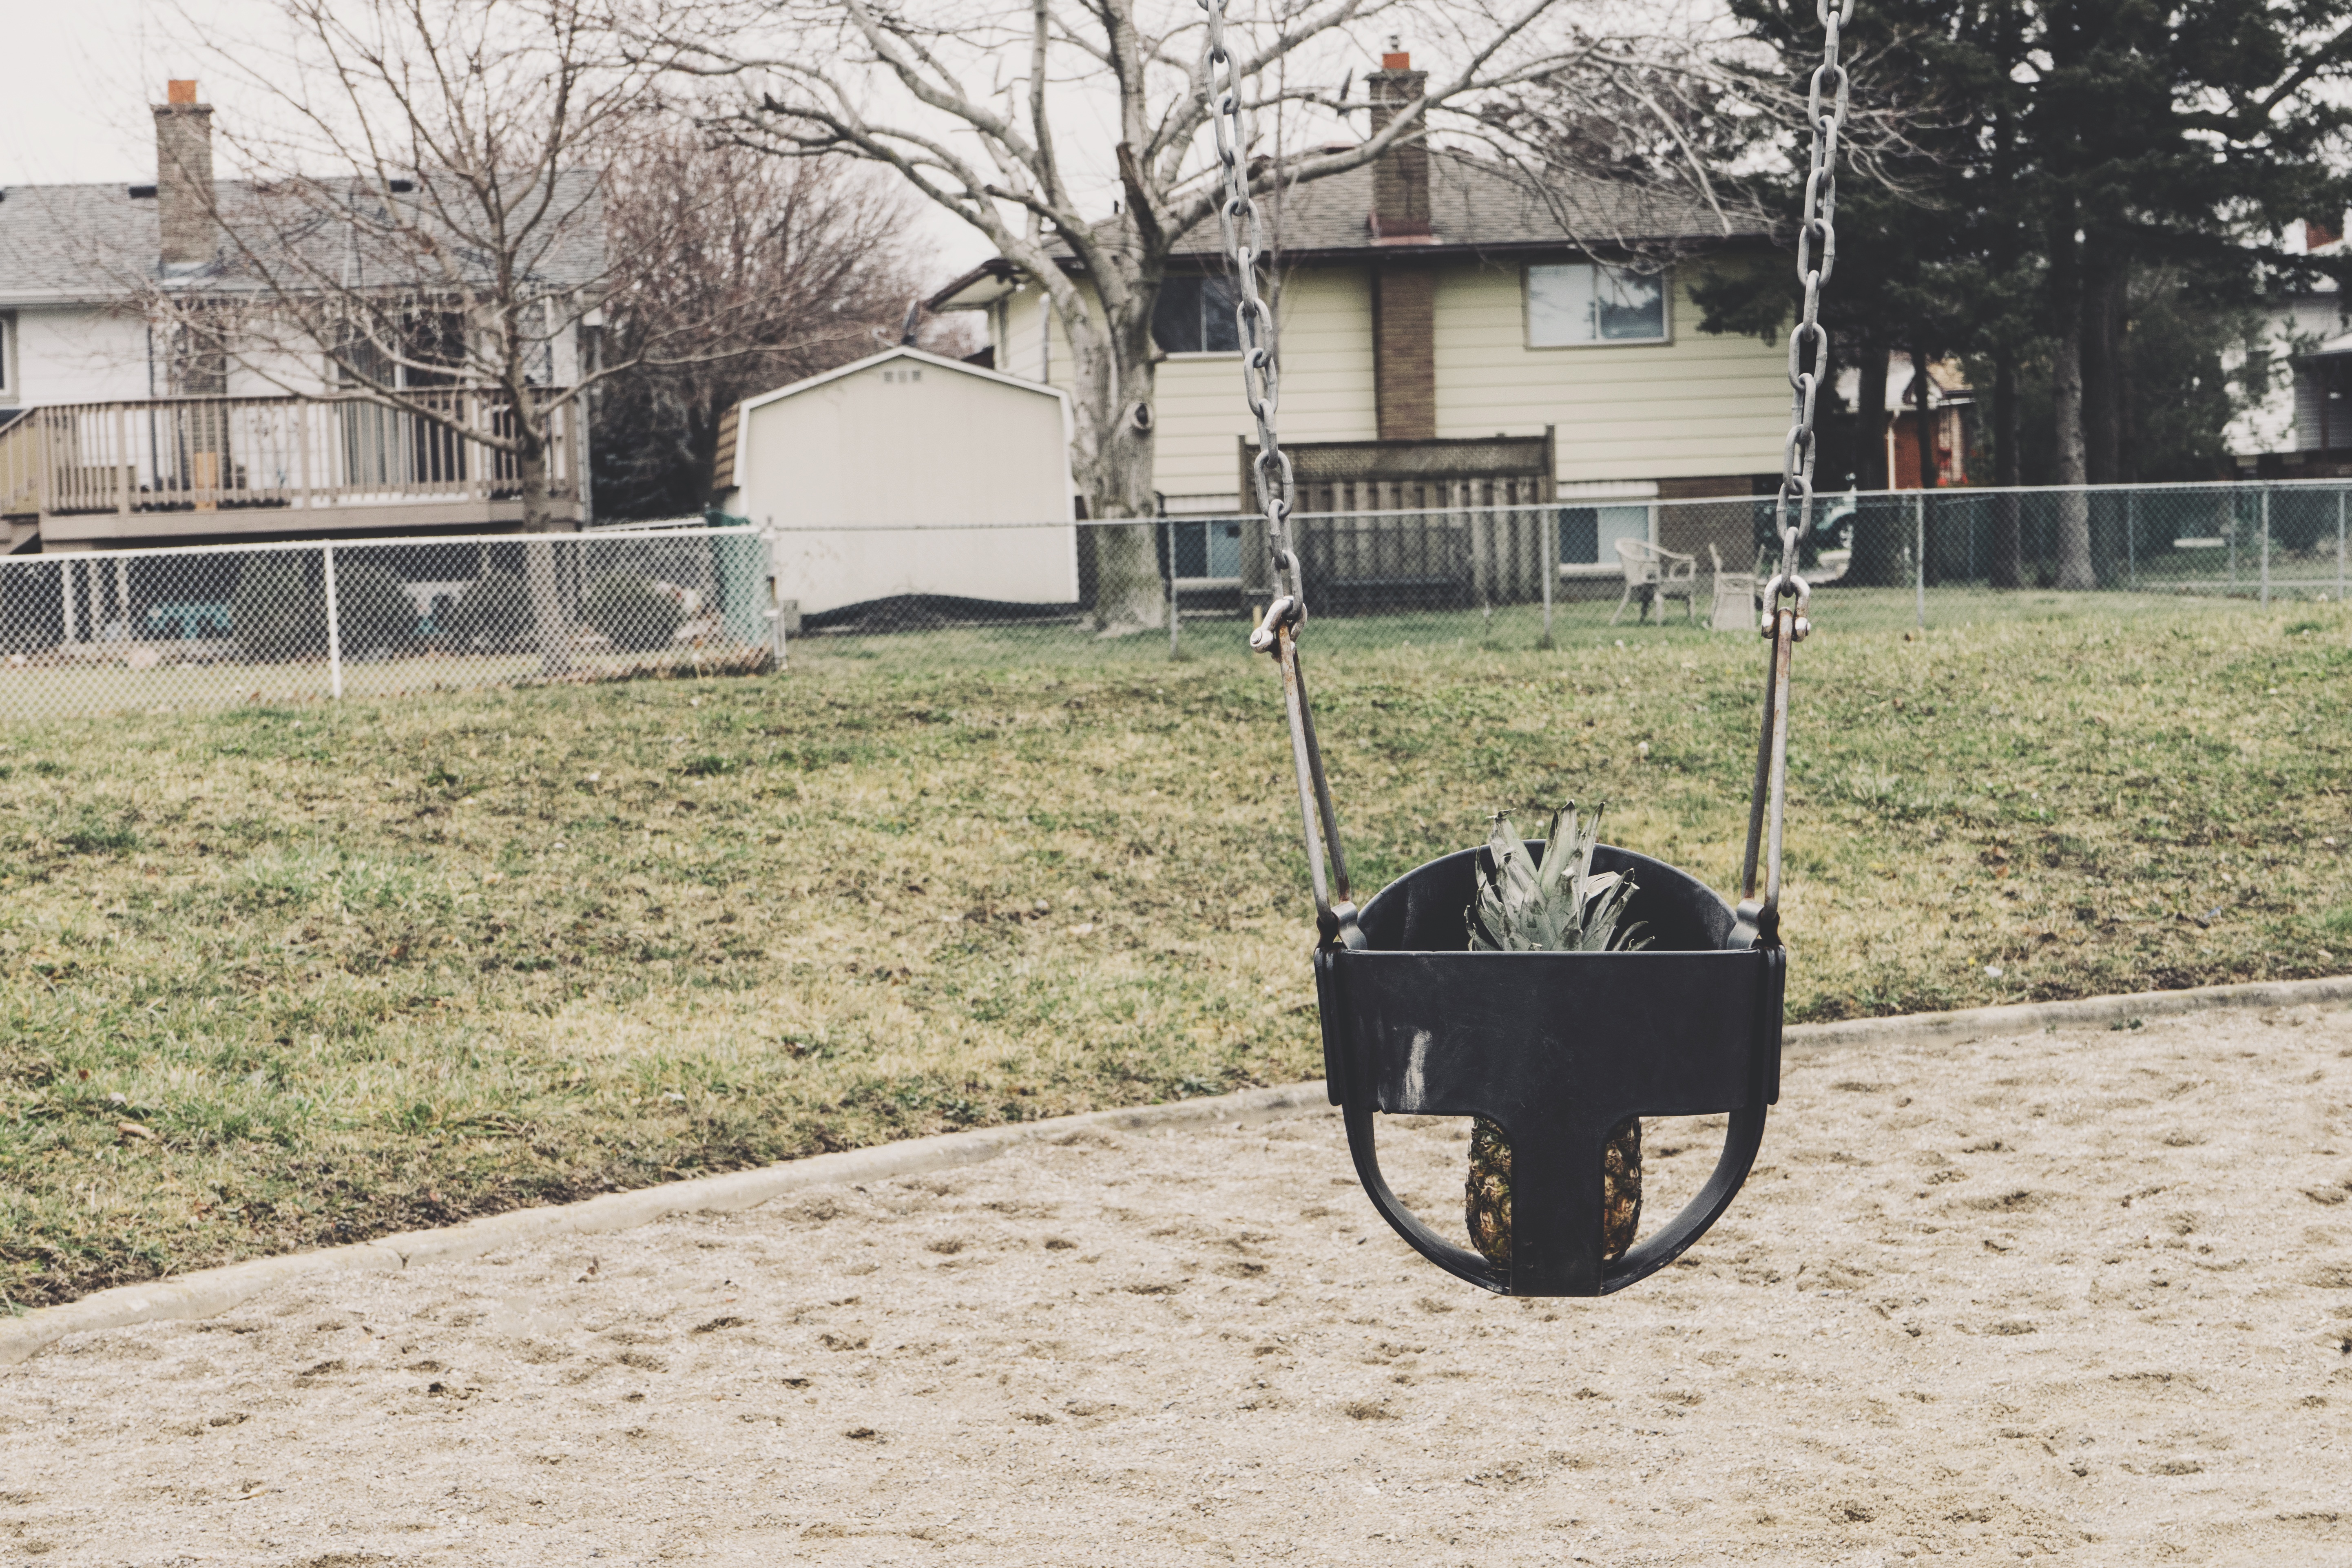
vehicle, sculpture, playground, yard, outdoor play equipment